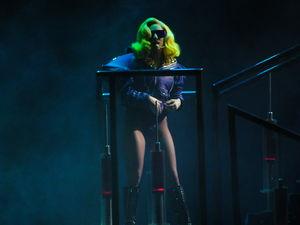
Dance in the Dark est une chanson écrite et enregistrée par l’artiste américaine Lady Gaga. Il s'agit de l’unique single promotionnel et quatrième single finalisant l’ere de son deuxième album studio, The Fame Monster. Sorti en 2009, il s'inspire de l’expérience intime vécue par deux personnes dans une chambre à coucher. D'après Lady Gaga, le morceau parle « d’une fille qui n'aime le sexe que lorsque les lumières sont éteintes car la vue de son propre corps la rend malade ». L'artiste explique avoir été sensibilisée aux peurs de certaines femmes en travaillant aux côtés de l’association caritative MAC AIDS Fund et que la chanson n'a pas pour sujet la liberté mais plutôt le manque d’assurance qu'elle a observé chez certaines femmes. Le titre devait initialement sortir en tant que troisième single de l'album, juste après Telephone mais, à la suite de désaccords entre Gaga et son label, Alejandro l’a remplacé.